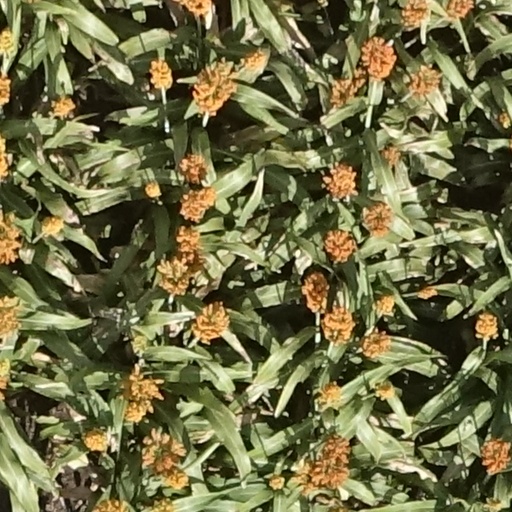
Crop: sorghum